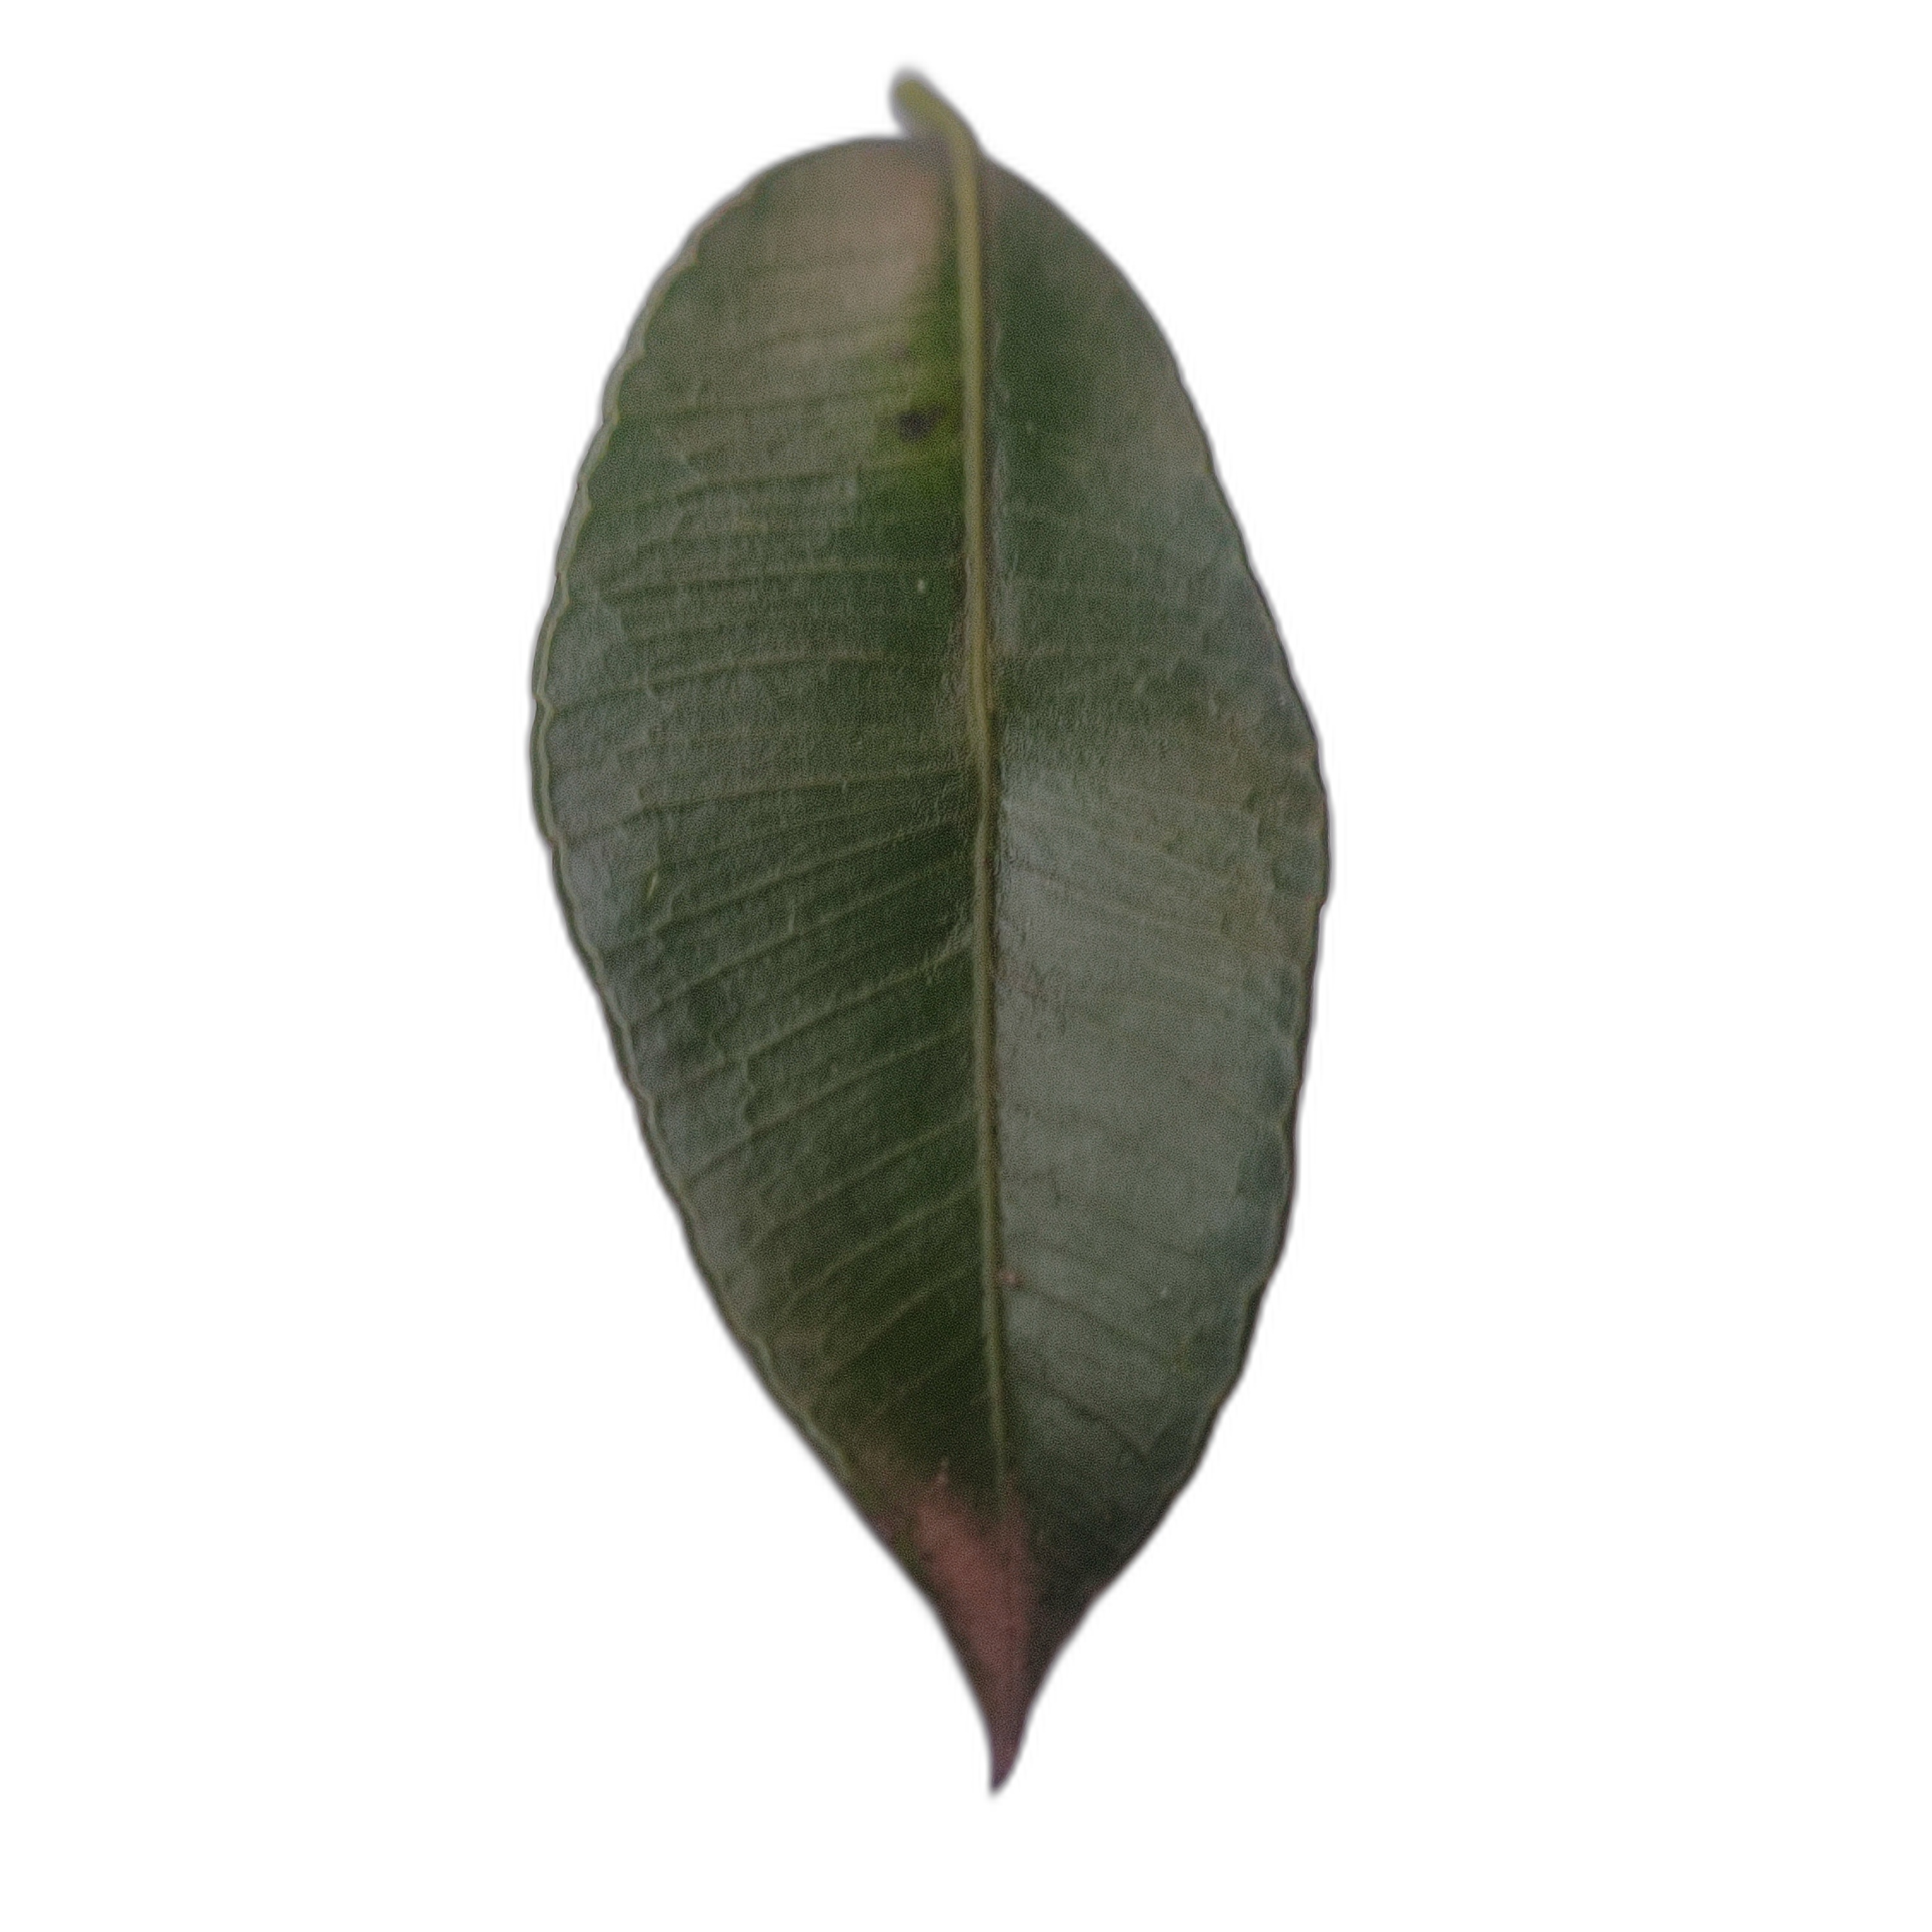
Label: healthy